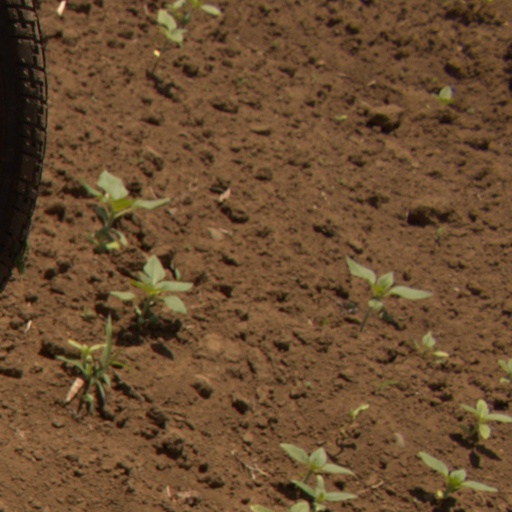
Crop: Jerusalem artichoke